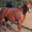
Label: horse